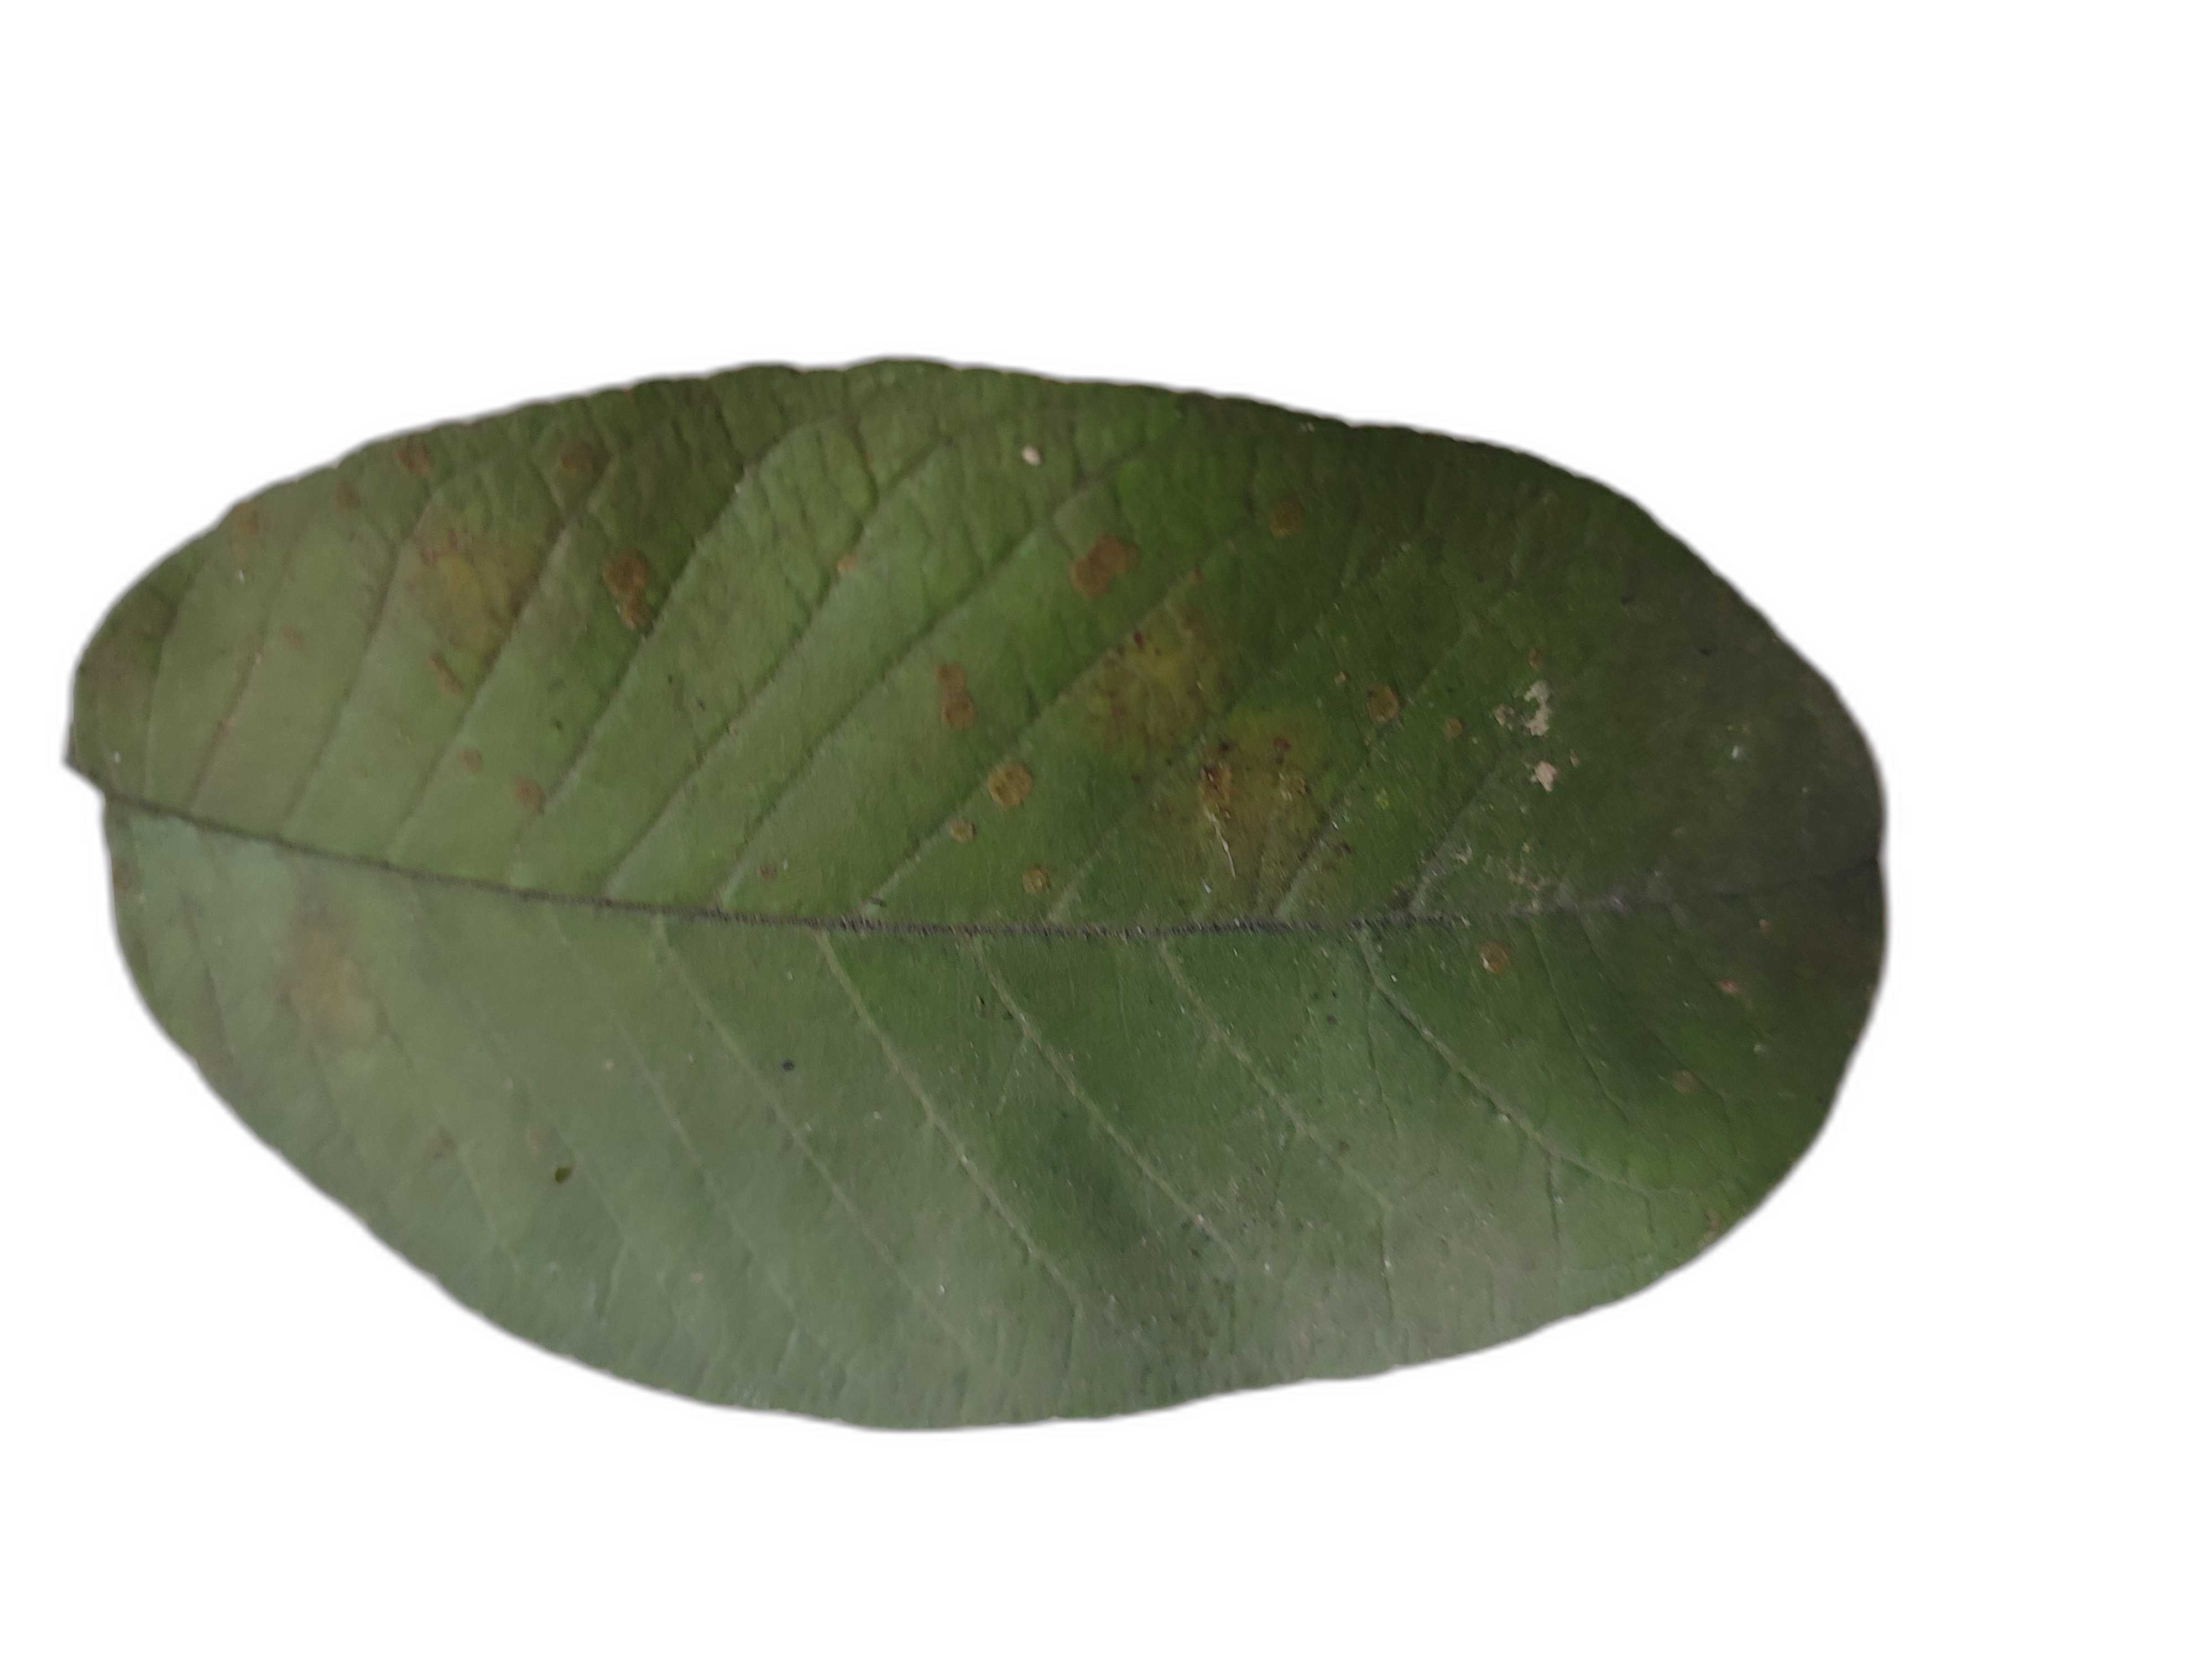
Plant part: leaf
Disease: Anthracnose